Keyser Creek

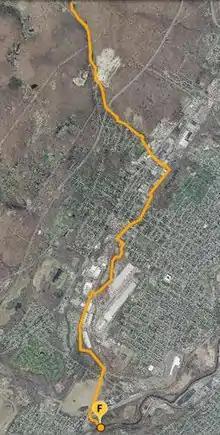
Satellite map of Keyser Creek

Keyser Creek begins in a deep valley on West Mountain in Newton Township. It flows south-southeast for more than a mile, exiting Newton Township, passing through Ransom Township, and entering Scranton. The creek then turns southeast for about a mile, crossing Interstate 476. It then turns southwest for several tenths of a mile and receives Lindy Creek, its first named tributary, from the right. The creek then turns south-southwest for several tenths of a mile and receives Lucky Run, its last named tributary, from the right before turning southwest. After a few tenths of a mile, it turns south-southwest again and eventually turns southeast for a few tenths of a mile before turning south. Several tenths of a mile further downstream, it southeast and then south-southwest. After several tenths of a mile, it reaches its confluence with the Lackawanna River.